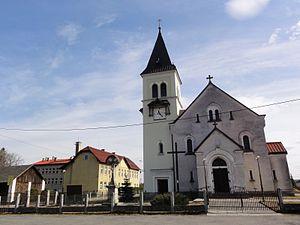
Hażlach est un village de la voïvodie de Silésie et du powiat de Cieszyn. Il est le siège de la gmina de Hażlach et comptait 2 263 habitants en 2009.